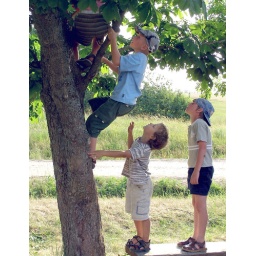
boys in a tree